Bangladesh–Brazil relations

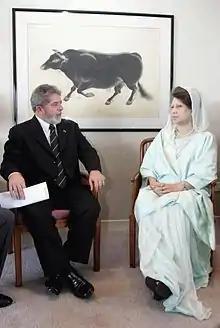
Brazilian President Lula da Silva and Bangladeshi Prime Minister Begum Khaleda Zia meet on the sidelines of the NAM summit in 2004

In 2013, Bangladesh sought Brazil's support for its candidature at the Human Rights Council in 2015 and Non-permanent seat of the UN Security Council for 2016–17 term. In 2014, Brazil assured its support to Bangladesh for the posts of United Nations Human Rights Commission and CEDAW (The Convention on the Elimination of All Forms of Discrimination against Women). Bangladesh also supported Brazil's candidature for the post of Director General of World Trade Organization. Brazil has also given Bangladesh $3 million in aid for disaster management.